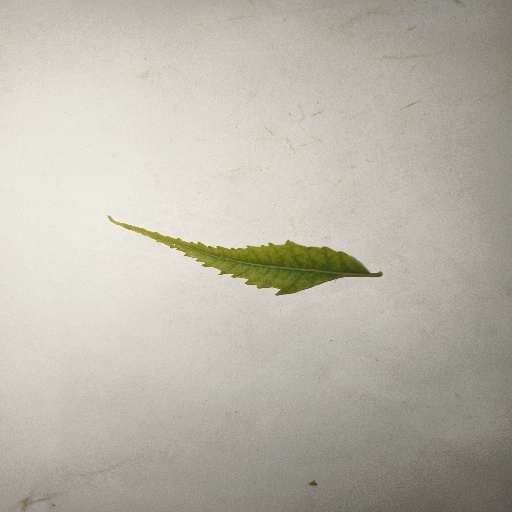
Species: Neem
Leaf condition: Yellow Leaf